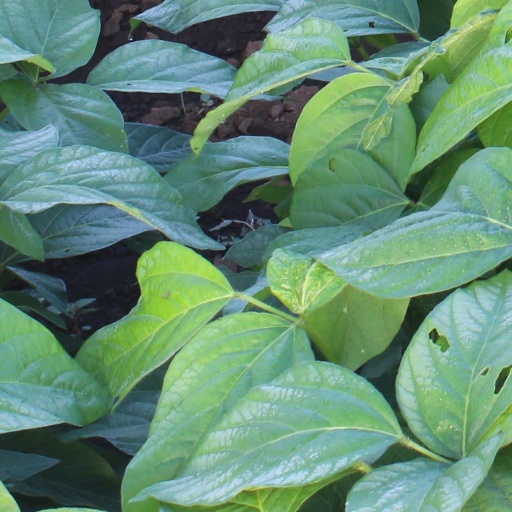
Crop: soybean